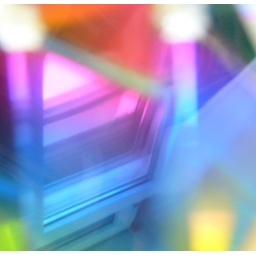
looking into pyramidal prism in front of my office window